Splitting storm

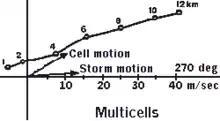
A mostly straight hodograph

Storm splitting was discovered via weather radar in the 1960s. Storm splitting is most favored when the direction of wind shear is aligned with the motion of the storm, a condition known as "crosswise vorticity" (via the right hand rule, the direction of ambient rotation associated with this vorticity would be perpendicular to the storm motion). Such conditions can be quantified by having low storm-relative helicity and can be associated with straight hodographs. In these cases, wind shear is largely unidirectional in the lower to middle troposphere. Splitting tends to occur within roughly 30–60 minutes after the formation of the parent thunderstorm and can occur repeatedly so long as sufficient crosswise vorticity is present. The presence of ambient vorticity produces rolls of horizontal rotation that a developing storm may encounter. As the formative updraft associated with the storm pulls this rotation up and into the storm, the rotation is tilted into the vertical on opposing flanks of the updraft. On one side, this results in clockwise rotation, while the other rotates counterclockwise. These areas of rotation are located at right angles to the wind shear direction, with one occurring left of this direction and the other to the right. In the Northern Hemisphere, the left rotation is anticyclonic while the right rotation is cyclonic. The rotation leads to the development of a new, rotating updraft beneath each area of rotation, which separate from one another to produce two separated storms; as both cells have rotating updrafts, both are supercells. This process can be accelerated if precipitation occurs between the two updrafts, cooling the air and producing downwards drag that eliminates the original updraft and further separates the split cells.